Live & Remastered

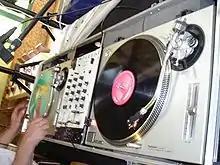
The packaging features a disc jockey motif, including imagery such as a DJ turntable like the one pictured.

The packaging is unusual, in that the box itself containing the discs resembles a "flightcase" box that a DJ would carry vinyl records in, with all the CDs themselves in miniature "record sleeves". Completing this theme, the discs themselves are also made to look like actual vinyl LPs, and as such, they are coloured black with printed grooves. PopularUK created the "album cover" design and Eskimo Square are credited for the record box illustration, whilst the packaging concept was by Andy Pelger. The album packaging uses the club's original logo used from 1991–2002. A 52-page booklet, featuring the design of a Ministry of Sound turntable on the front, is included in the set, featuring original liner notes by Bill Brewster and "post-1994" liner notes by Gareth Cooke. On certain copies, a slight mastering error occurs with the last track on disc five, the "My Soul Mix" of House Culture's "N-My Soul", where 1:46 into the track, the track number splits from track number 14 to track number 15, carrying the remaining length of the song (over four minutes) onto that track number instead.